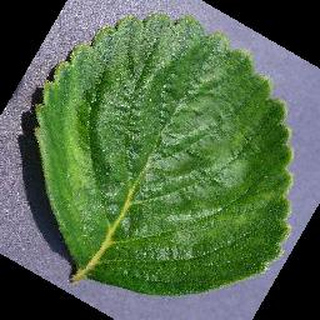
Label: healthy_strawberry